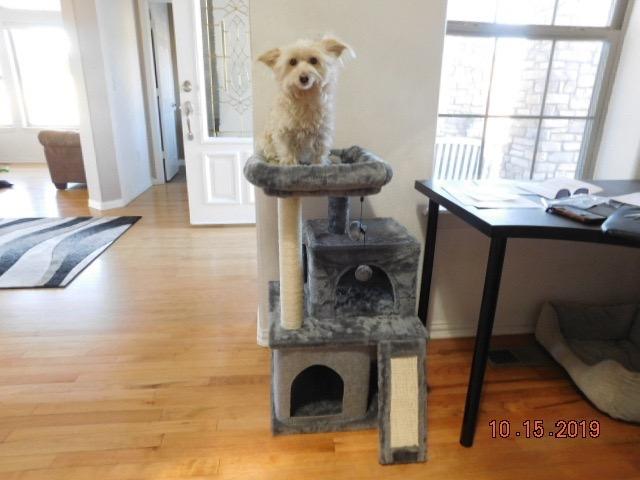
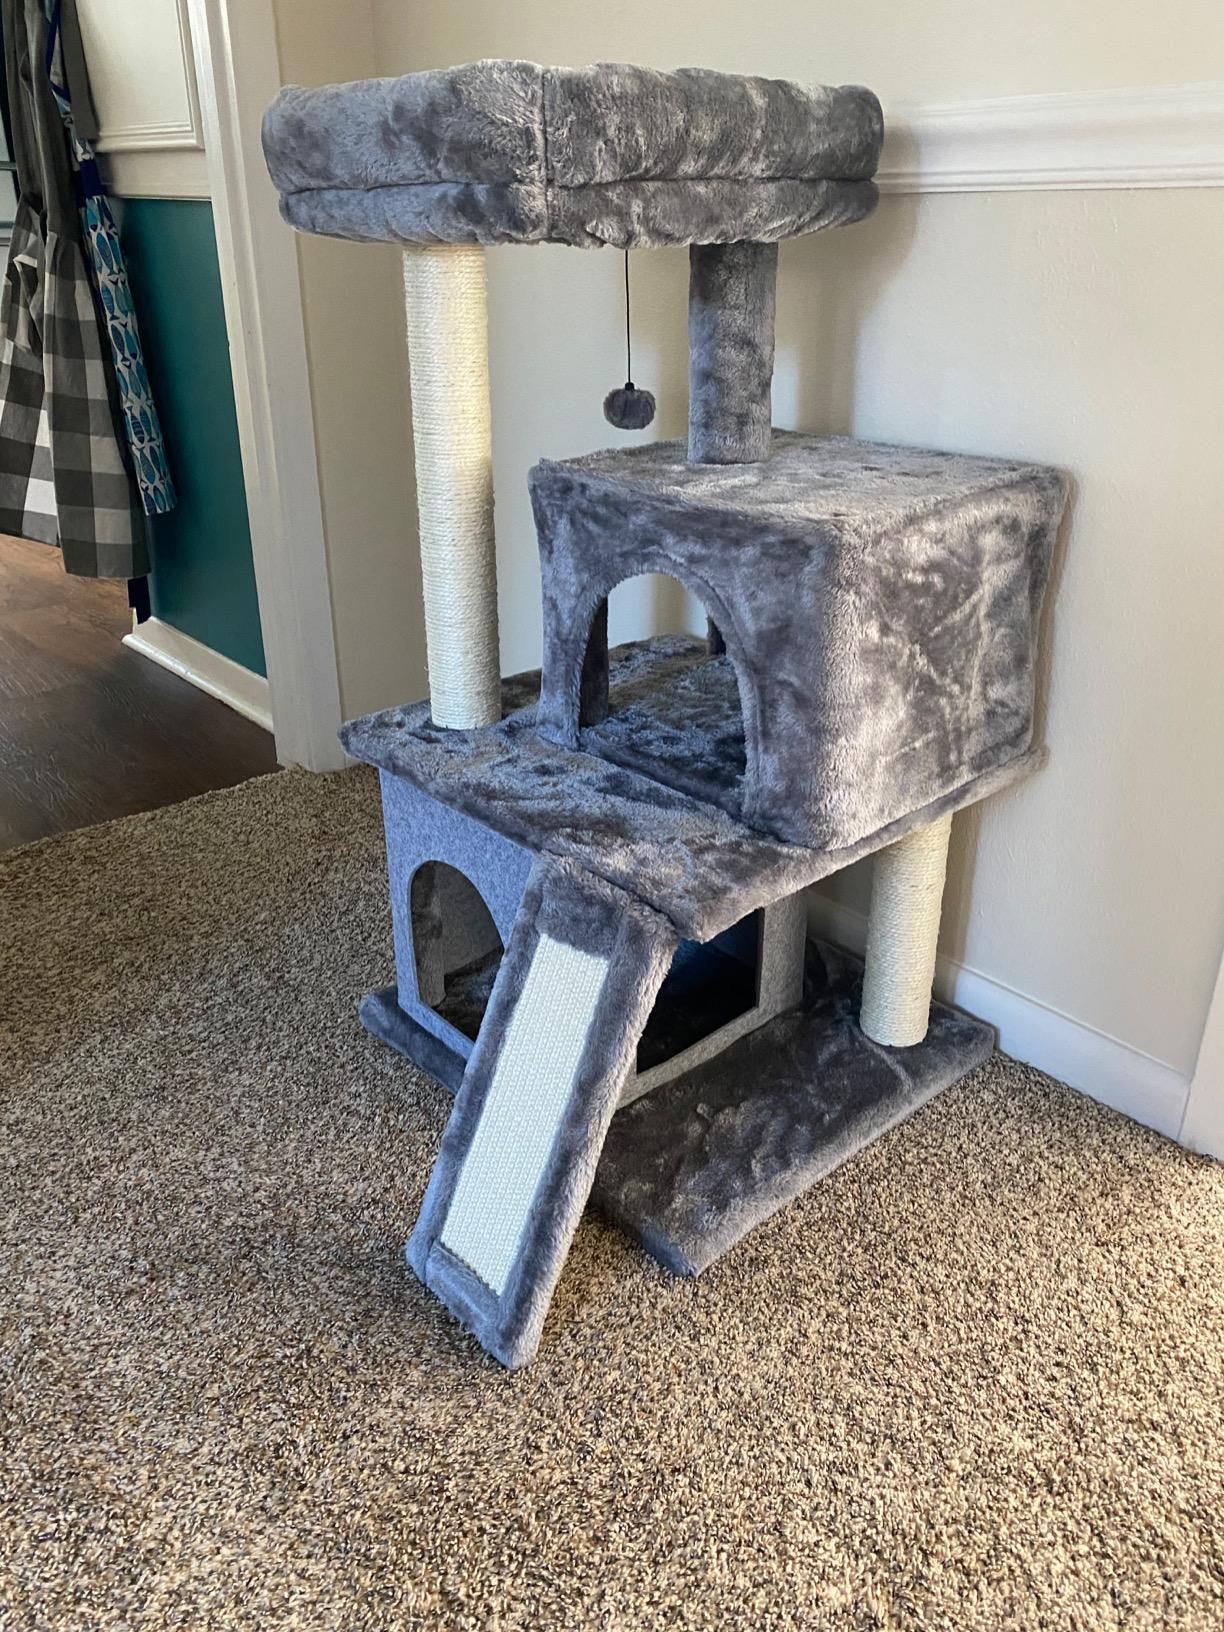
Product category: items_cat tree
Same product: yes